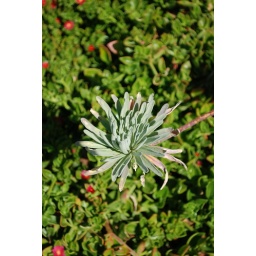
snapshot flower in front of the house